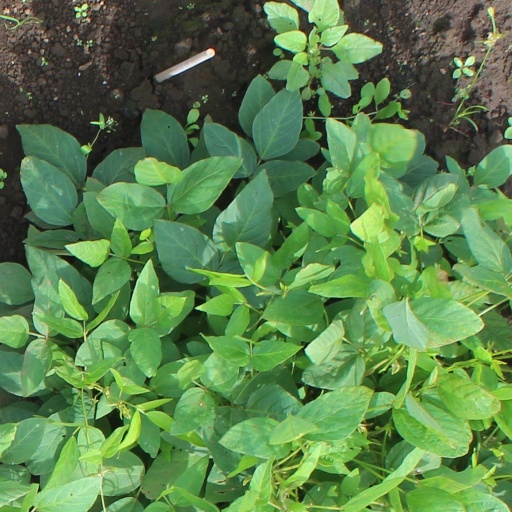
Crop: soybean